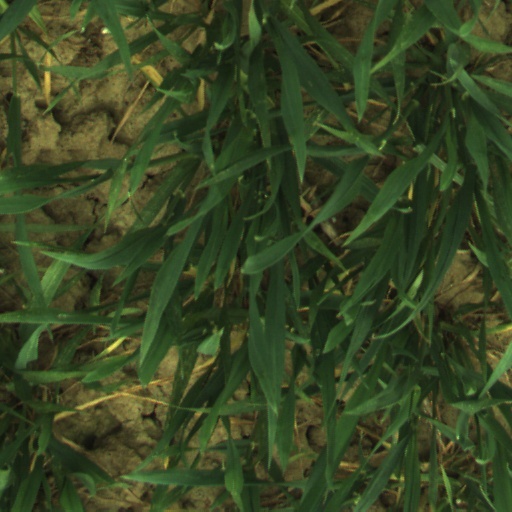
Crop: wheat